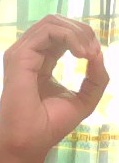
ASL sign: O